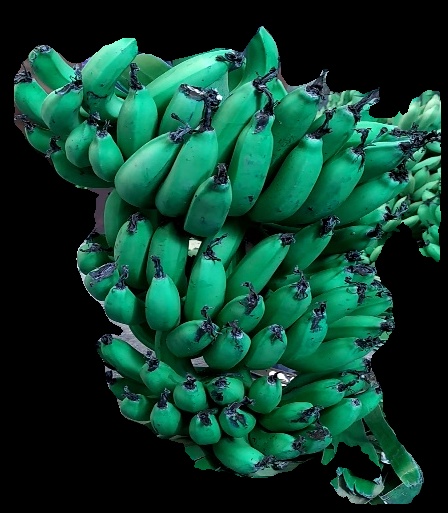
Variety: pachbale
Grade: grade3